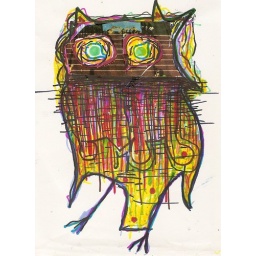
flying high above the trees